SR.N6

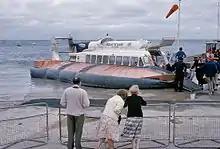
An SR.N6 at Ryde Pier, Isle of Wight, 1965

The Saunders-Roe SR.N6 (also known as the "Winchester" class) is a medium-sized hovercraft primarily designed for passenger service. The initial models of the type were capable of accommodating up to 38 passengers, which was greater than the maximum capacity of 18 that could be carried by the smaller SR.N5. The SR.N6 was subsequently further stretched to accommodate a further 20 passengers; this capacity upgrade let to it being considered to be more viable for commercial operations than any previous hovercraft design. By eventually increasing the capacity to 58 seats, the SR.N6 Mk.1S became the first hovercraft to be capable of transporting a typical coach load of people. In a military configuration, the SR.N6 is capable of carrying up to 55 fully equipped troops, or alternatively up to 6 tons of equipment.